Garton Toy Company

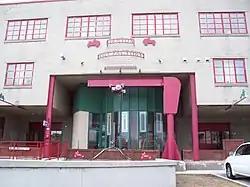

The Garton Toy Company was founded by Eusebius Bassingdale in Sheboygan, Wisconsin. Garton manufactures sleds, scooters, pedal cars, tricycles, and coaster wagons.